USNS Howard O. Lorenzen

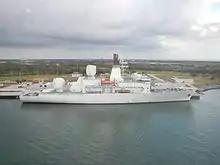
"Lorenzen" at Port Canaveral

USNS "Howard O. Lorenzen" is , in length, and has a beam of . Crewed by a combined complement of 88 sailors and civilian mariners, the ship hosts embarked military and civilian technicians from other U.S. government agencies. It is operated by the Military Sealift Command and conducts missions sponsored by the U.S. Air Force.